Per (film)

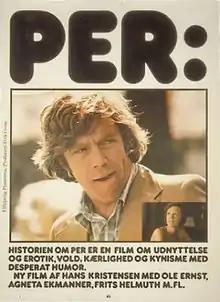
Film poster

Per is a 1975 Danish drama film directed by Hans Kristensen. The film was selected as the Danish entry for the Best Foreign Language Film at the 48th Academy Awards, but was not accepted as a nominee. Agneta Ekmanner received the Bodil Award for Best Actress in a Leading Role for her performance in the film.